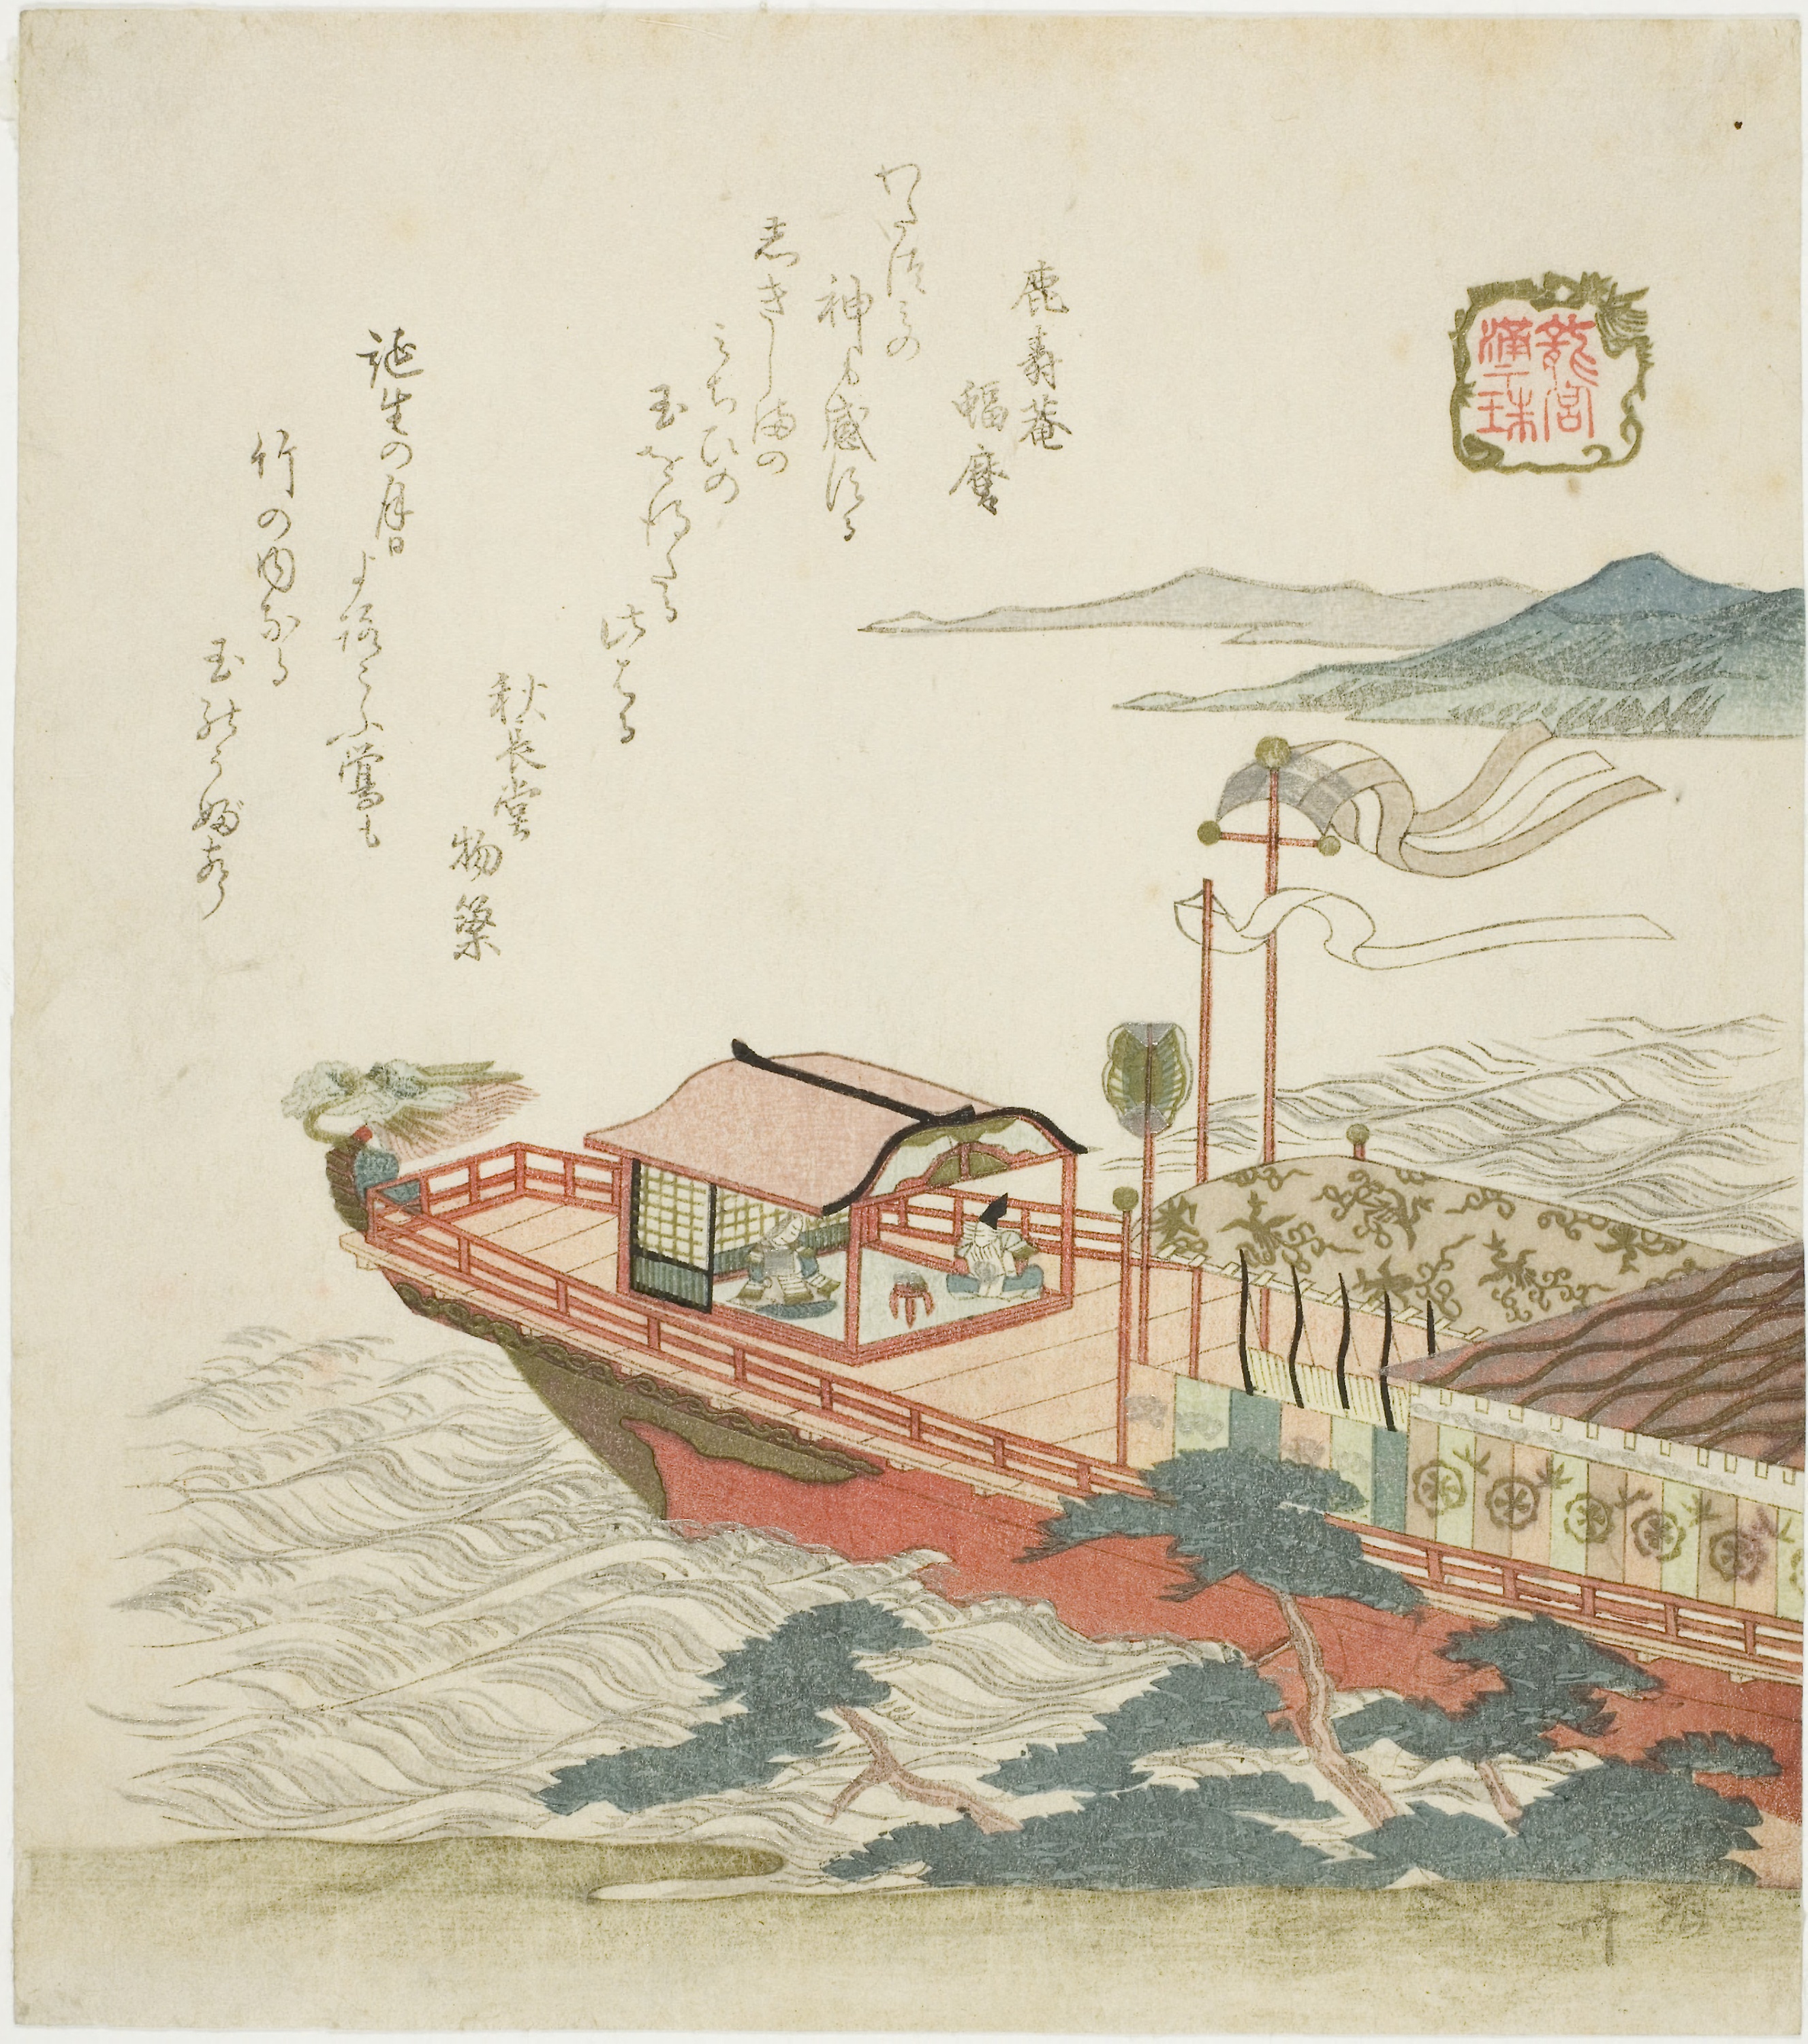
vehicle, boat, illustration, water transportation, art, watercraft, boating